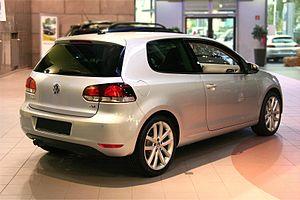
Le marché automobile français des voitures particulières en 2008 s'est établi à 2 050 289 unités vendues, soit une baisse de 0,7 % par rapport à 2007.